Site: brandenburg
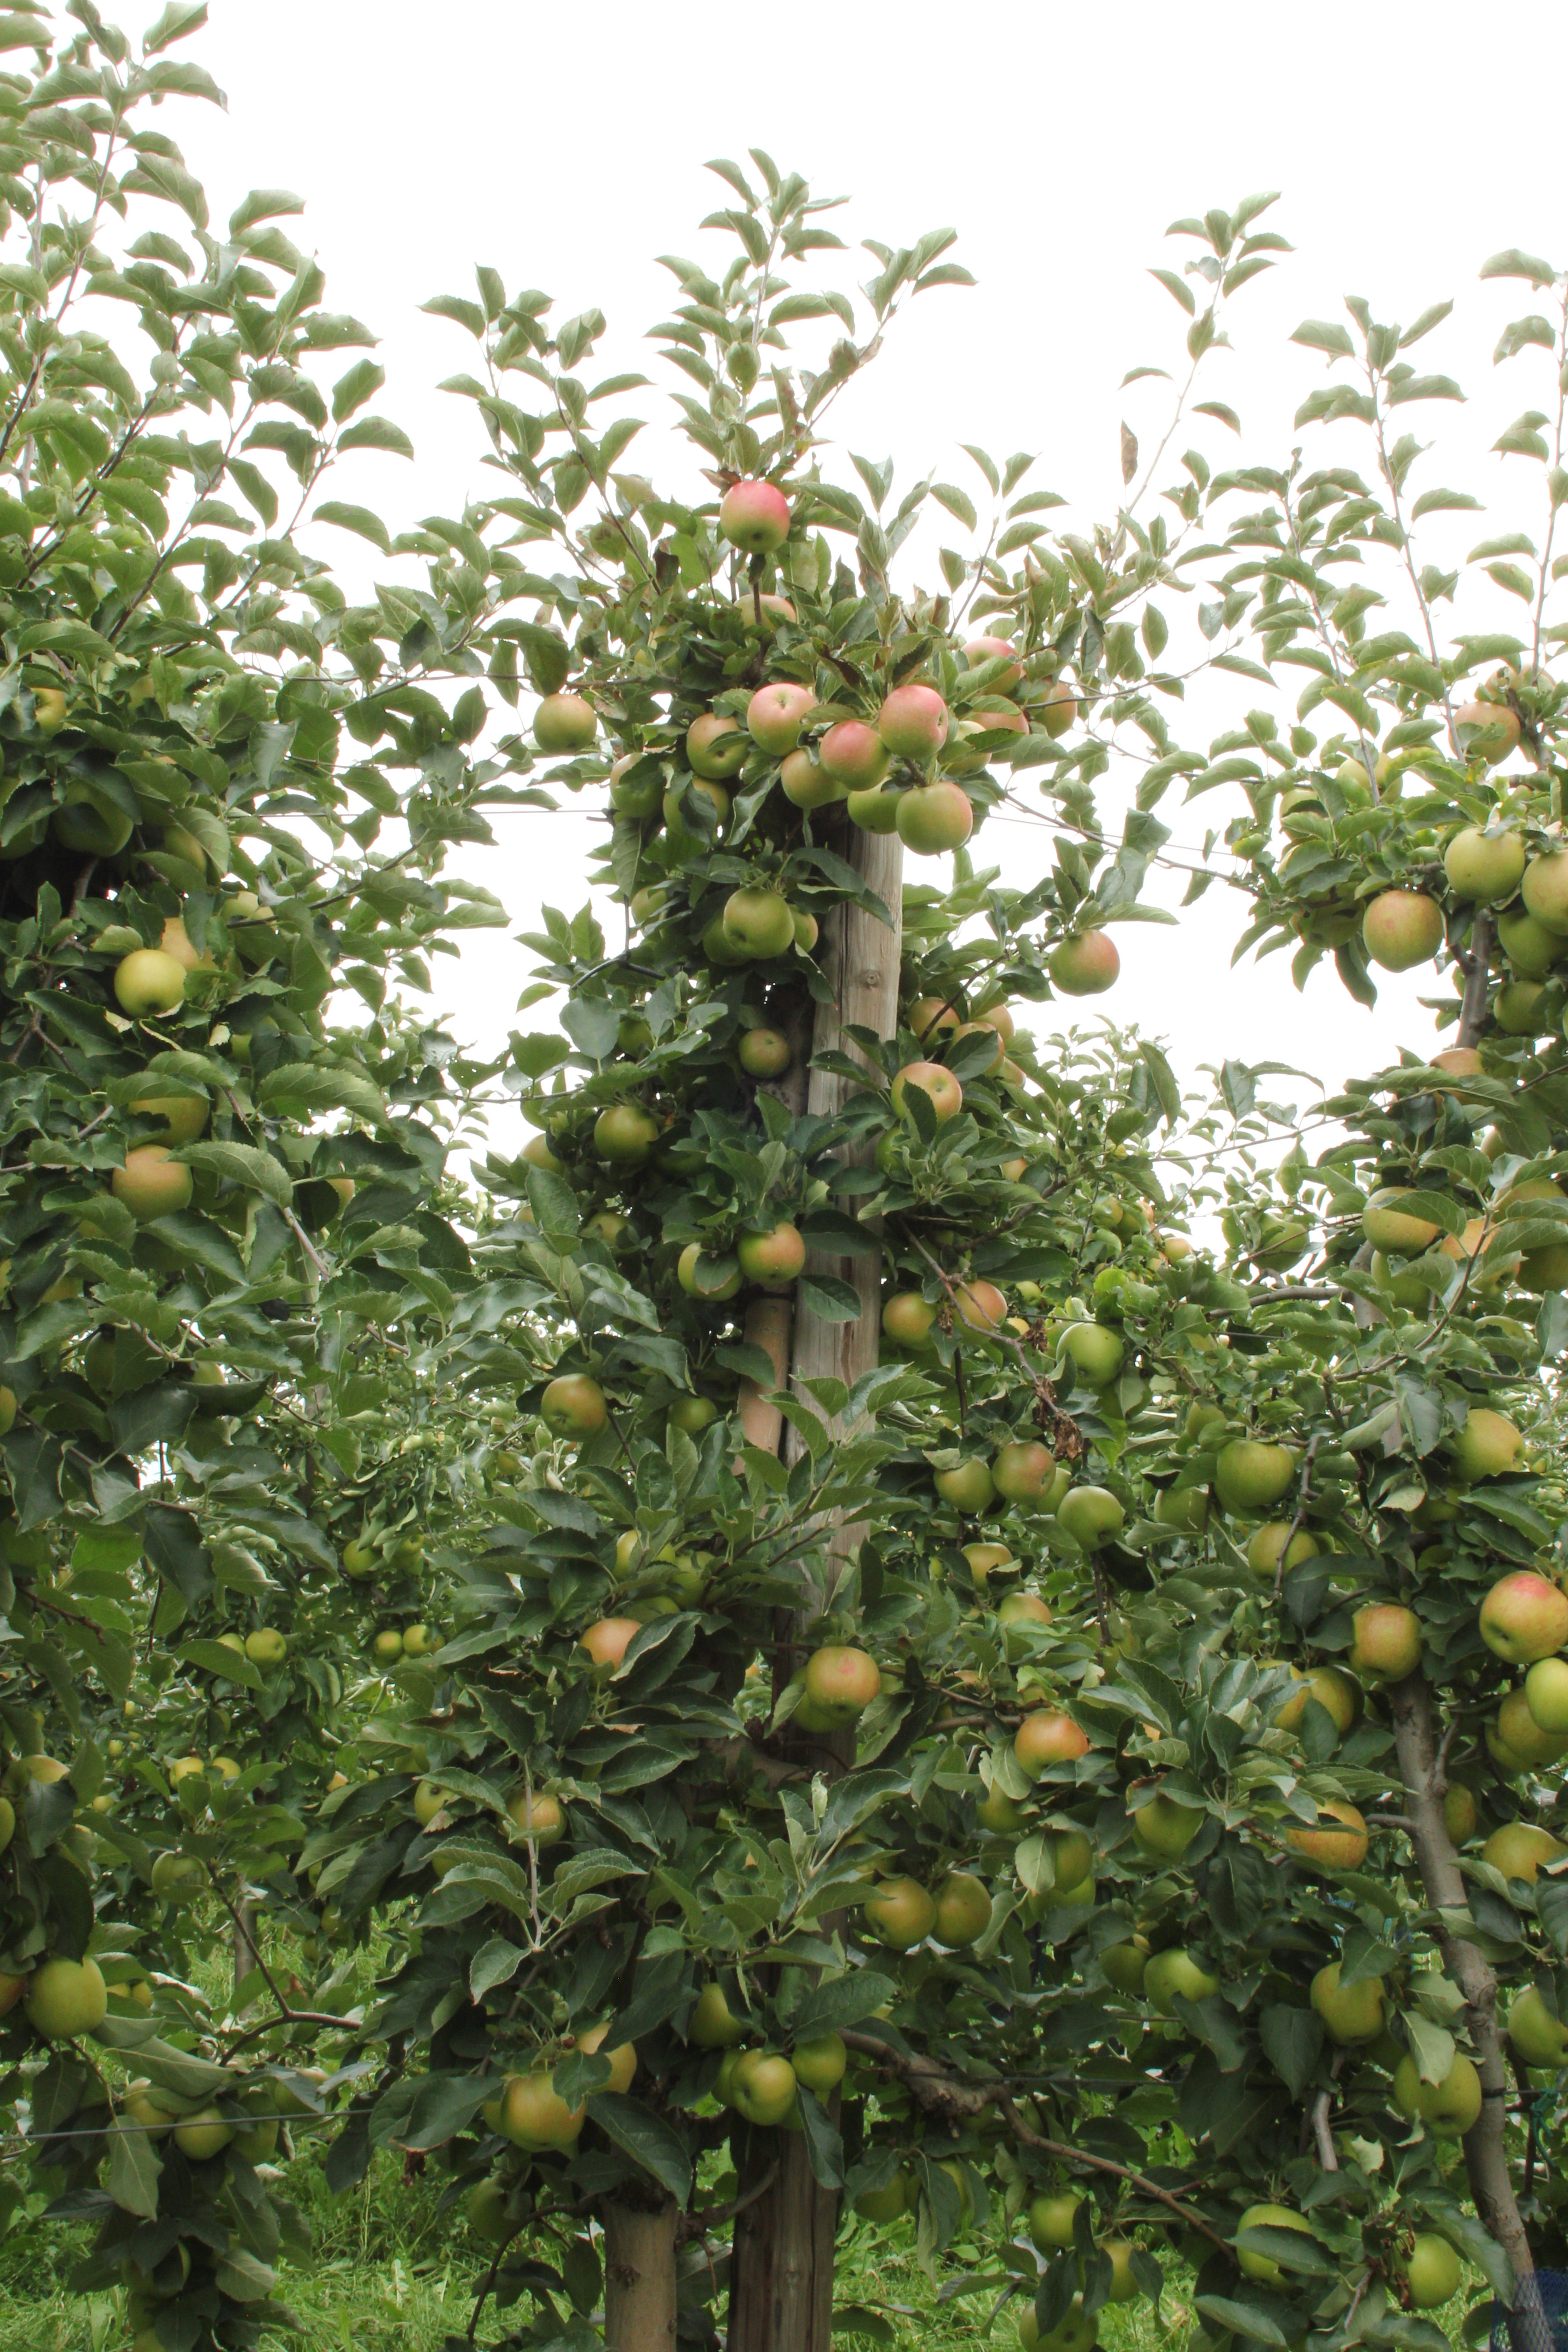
Growth stage (BBCH 87): Maturity of fruit and seed